Orville Hewitt

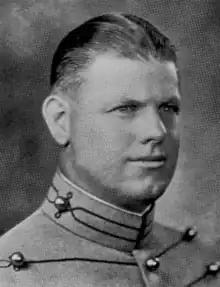
At West Point in 1927

Orville Melville "Tiny" Hewitt (September 5, 1901 – October 29, 1955) was a college football player and coach. He played for both the Pittsburgh Panthers and Army Cadets as a 200-pound fullback. Hewitt coached for the Alabama Crimson Tide.